Manchester, Washington

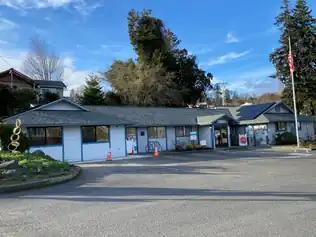
The Manchester library after 2021 renovations.

Manchester is a part of South Kitsap School District. The CDP itself is home to an elementary school, Manchester Elementary, that enrolled 413 students across grades Pre K-5 as of the 2020-2021 school year. Manchester Elementary feeds into John Sedgwick Middle School and South Kitsap High School.